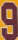
Number: 9